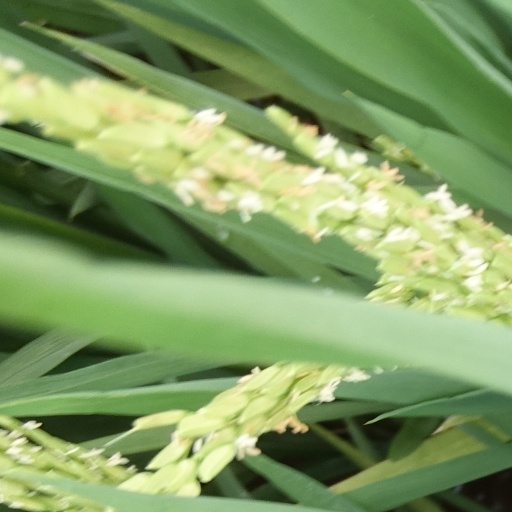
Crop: rice